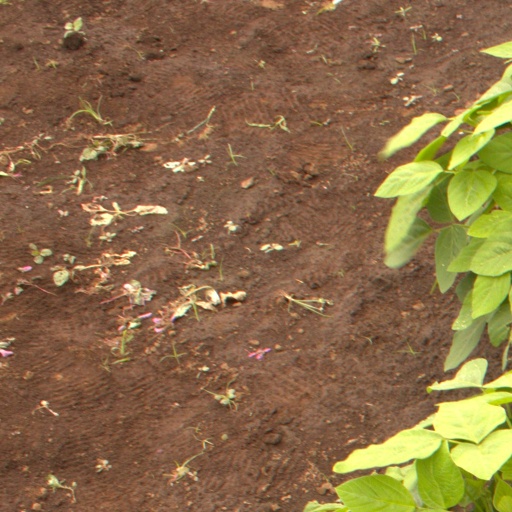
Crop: soybean